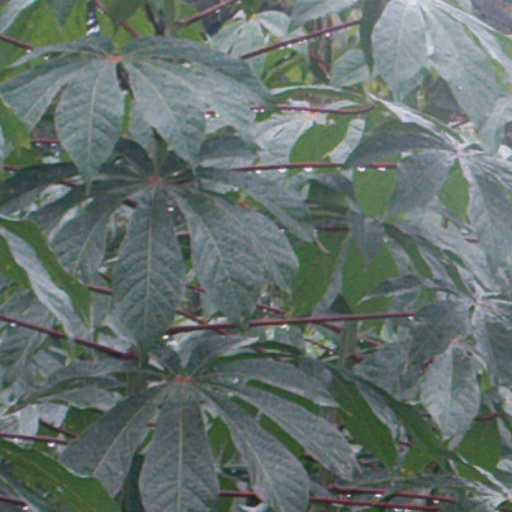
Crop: cassava